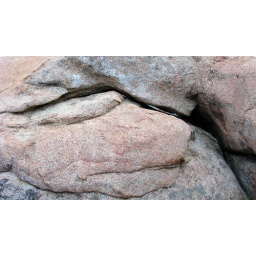
you can see a little blue sky through the crack in the rock